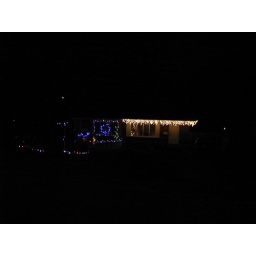
Christmas lights on a house here in north St. Catharines, on Louis Ave, across the street from my apartment building.